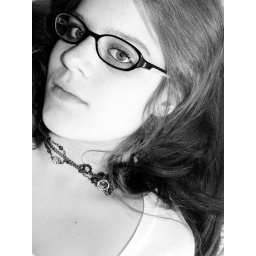
Day 80: "one day I'll be sand on a beach by a sea" (03/20/08)